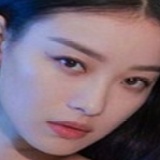
diễn viên Nghê Ni